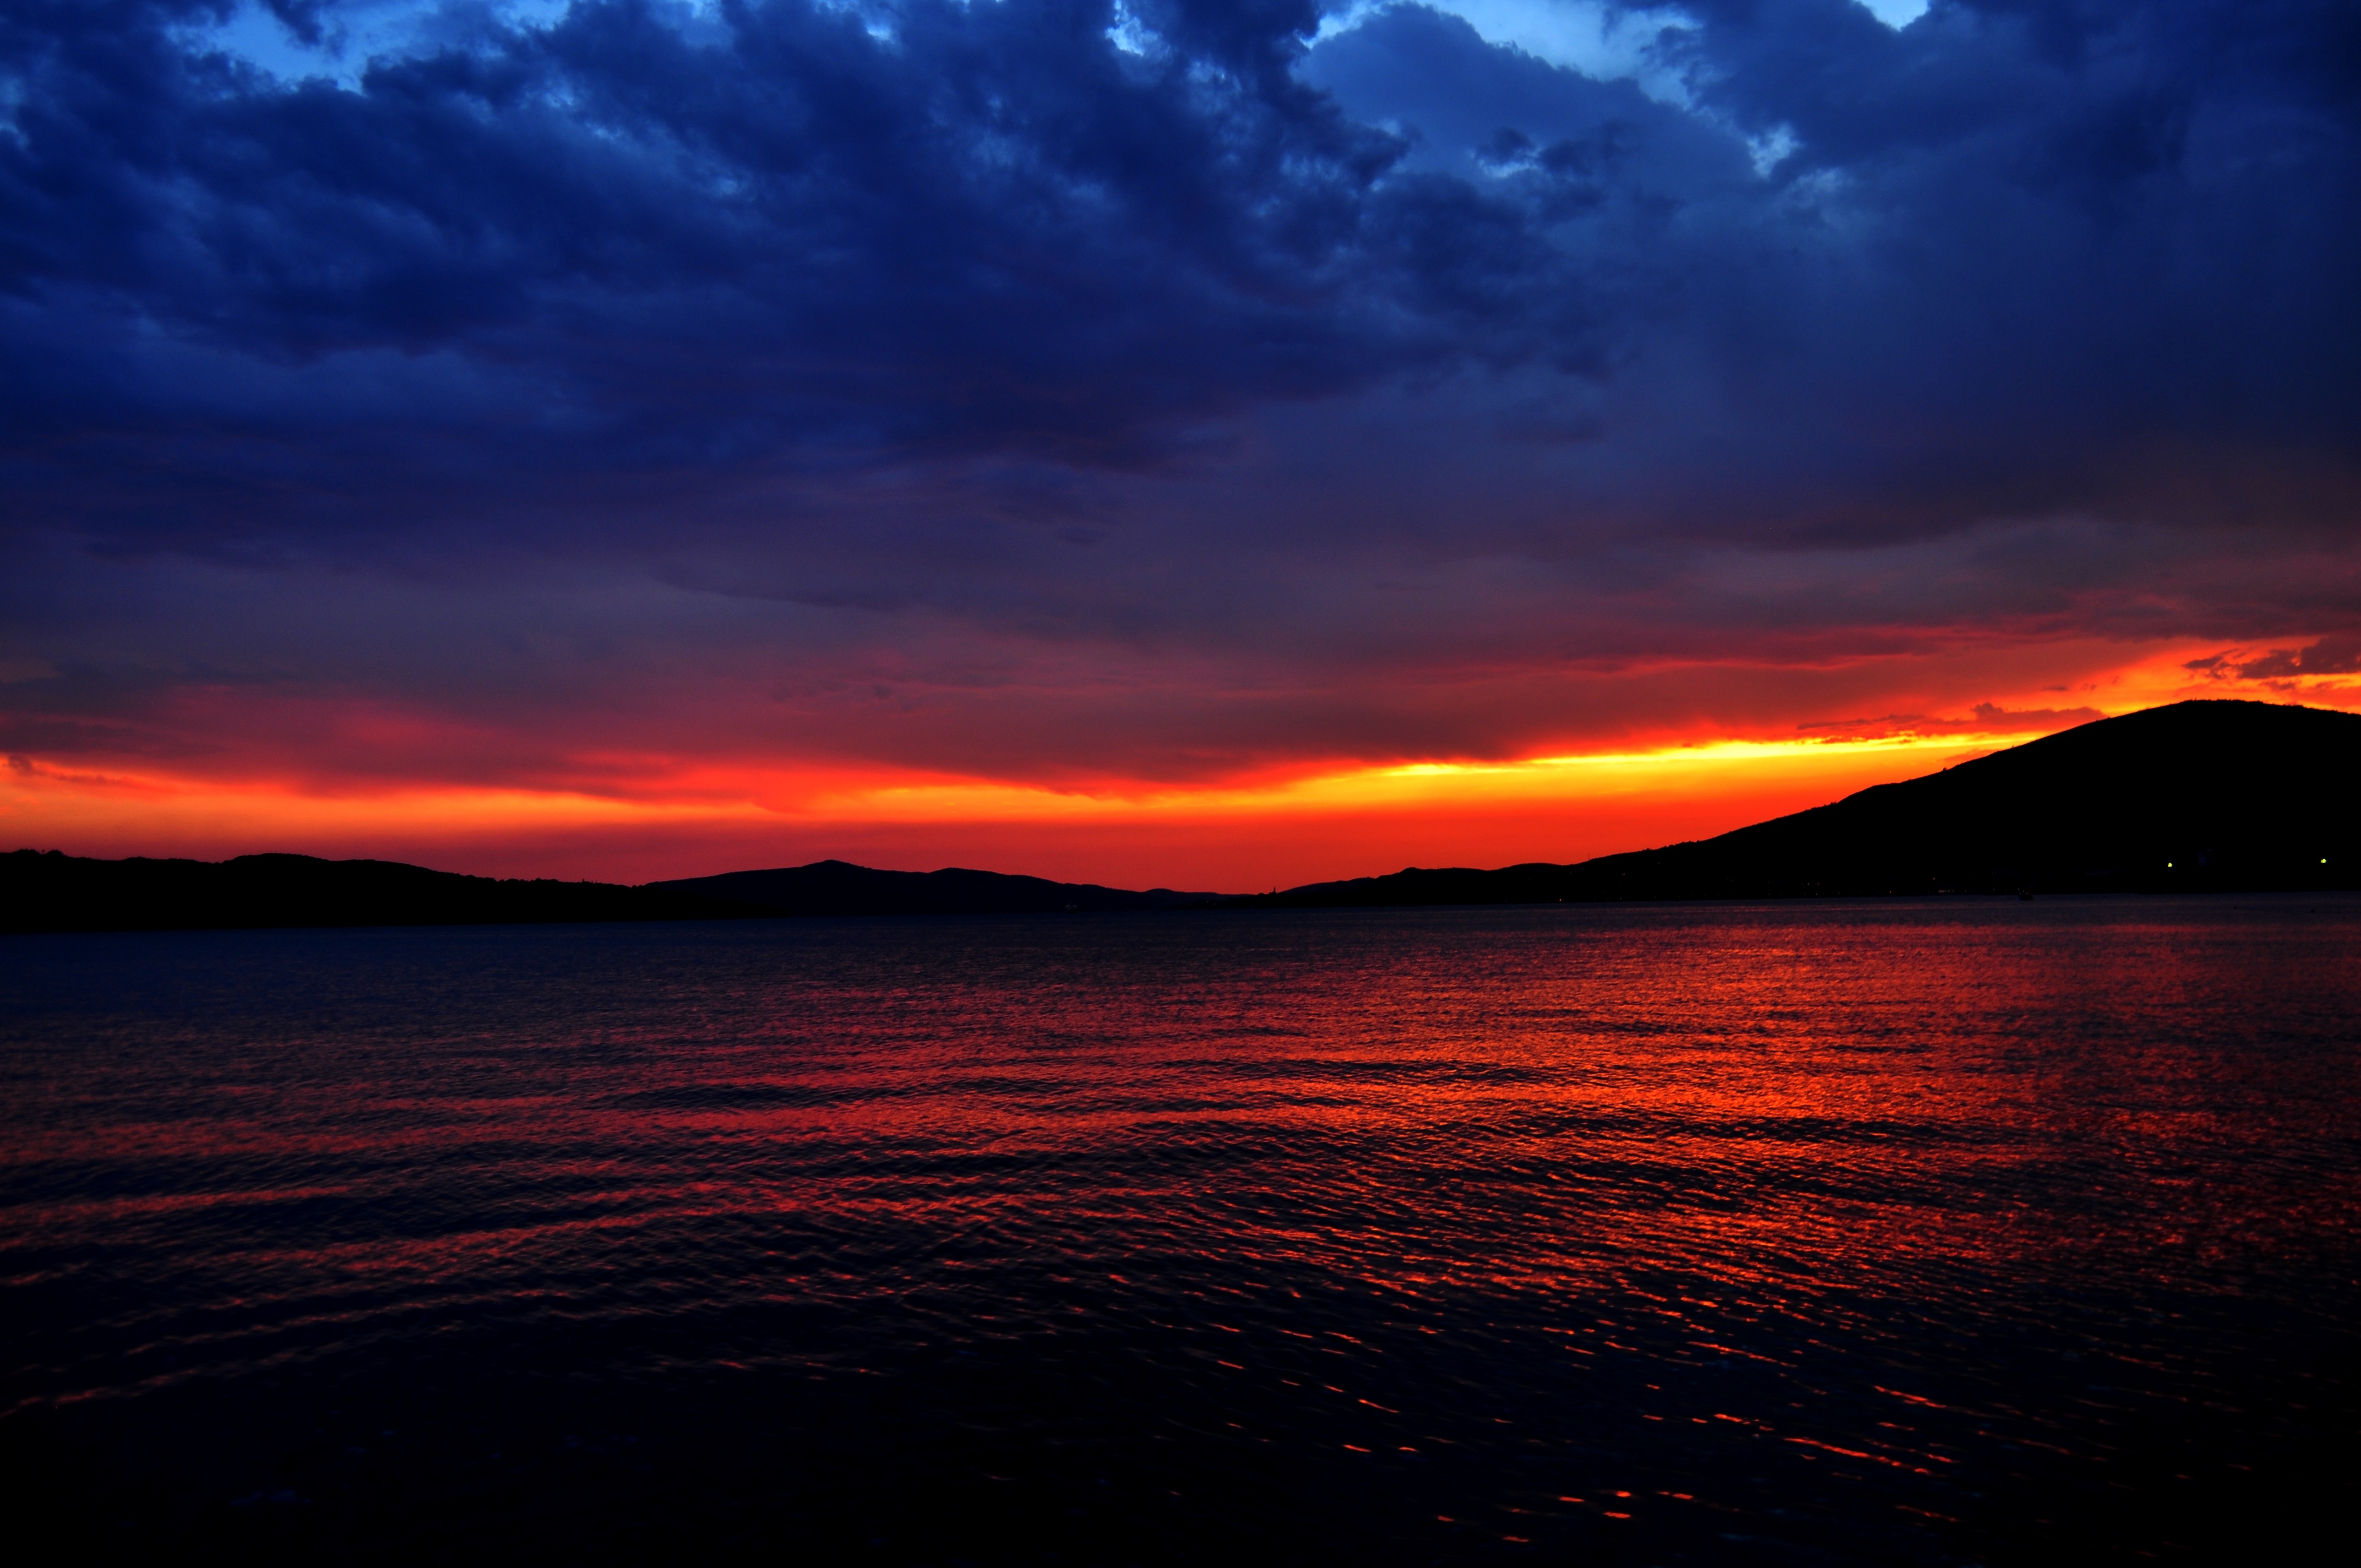
sea, coast, ocean, horizon, cloud, sky, sun, sunrise, sunset, morning, dawn, atmosphere, vacation, travel, dusk, evening, reflection, mediterranean, holiday, island, romantic, croatia, destination, adriatic, afterglow, trogir, red sky at morning